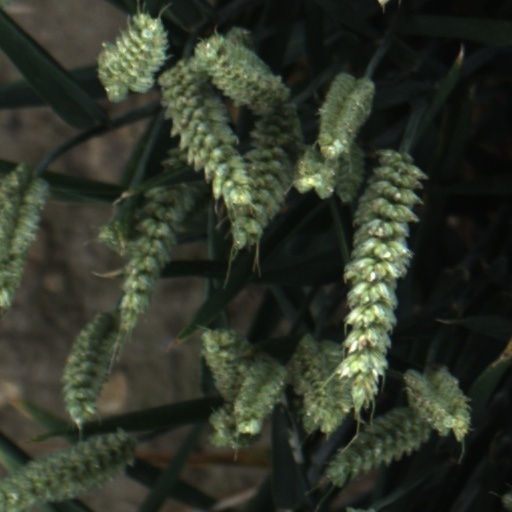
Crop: wheat